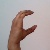
The image shows a hand gesture representing the letter 'C' in Indian Sign Language.